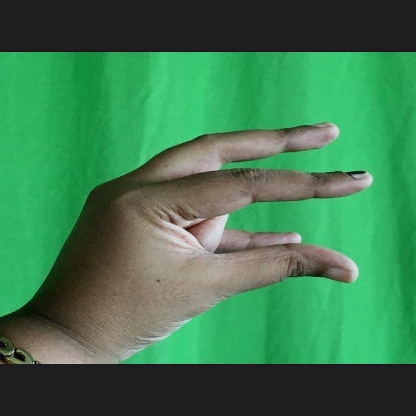
Mudra: Kangulam